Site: brandenburg
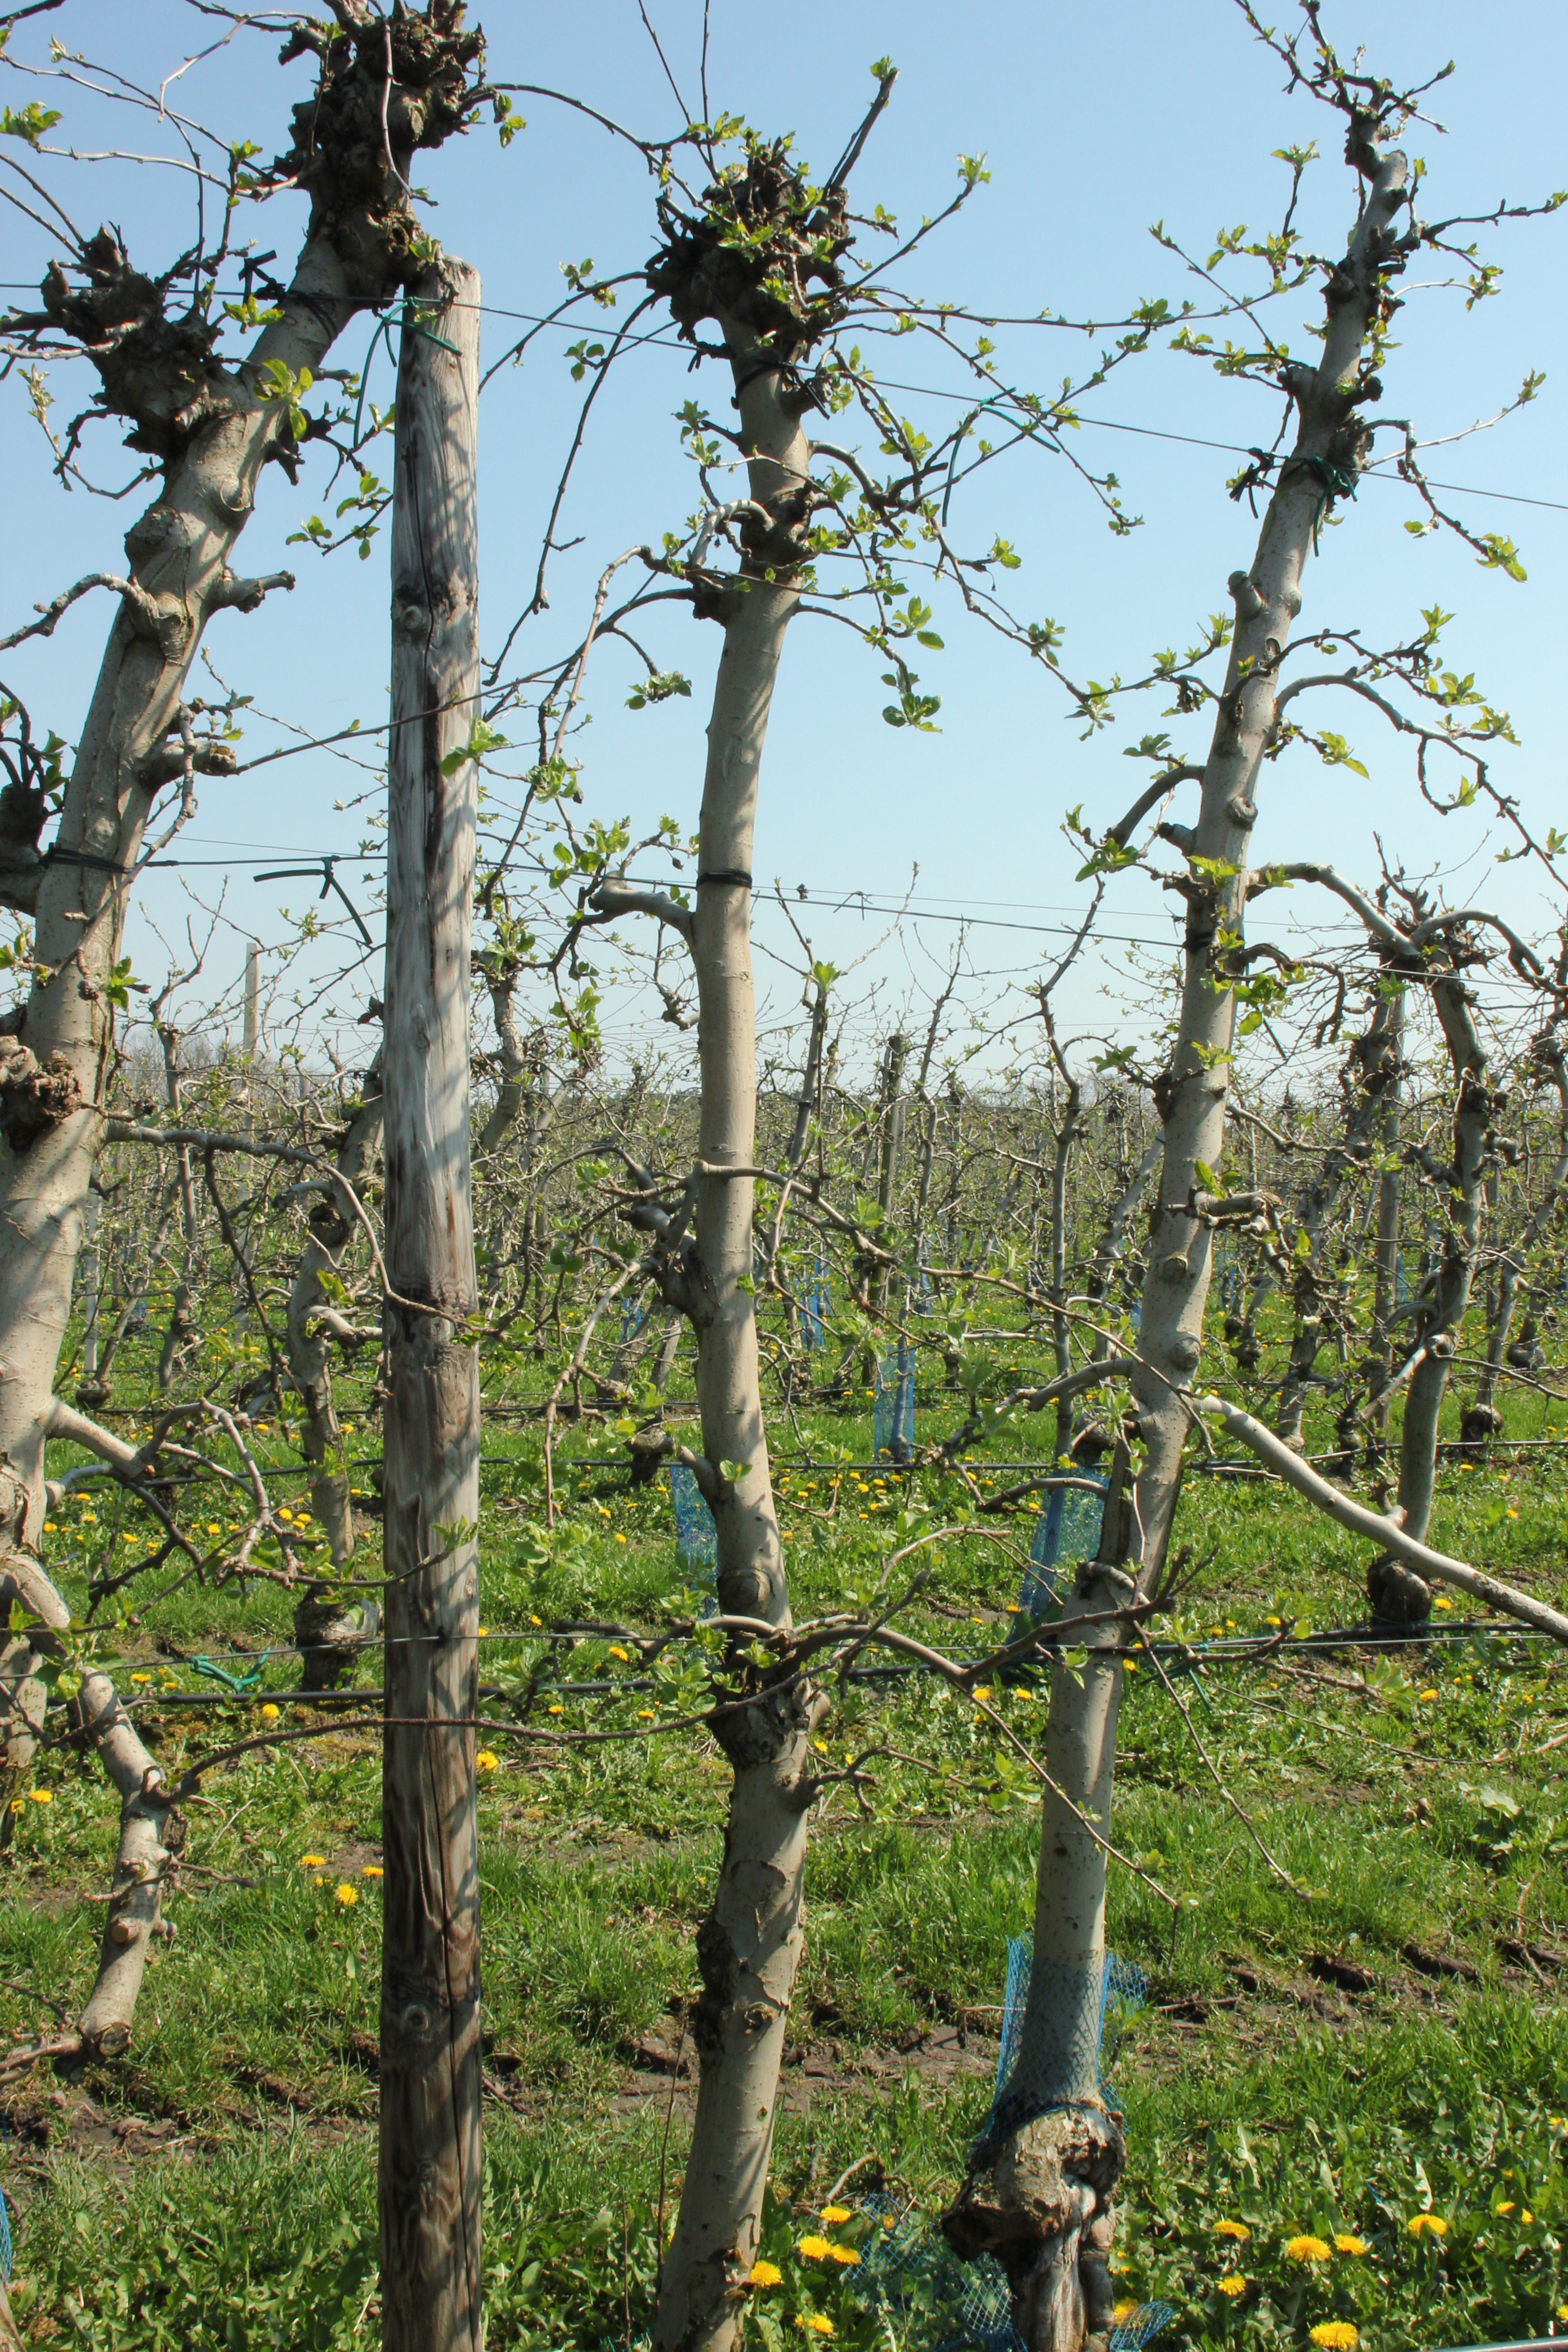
Growth stage (BBCH 56): Inflorescence emergence